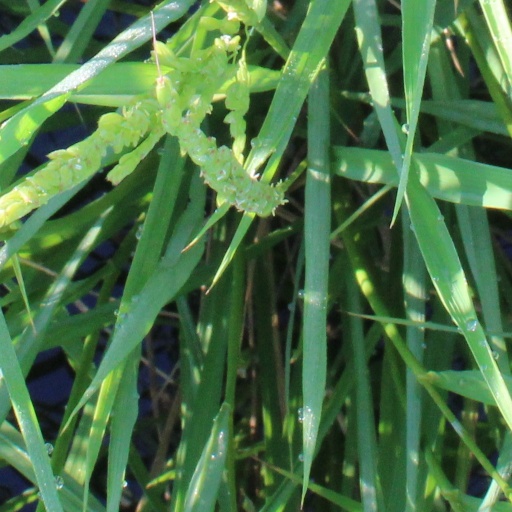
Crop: rice